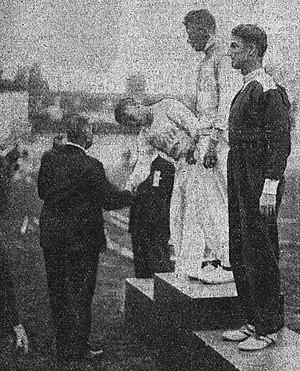
De G. à D. Yrjö Nikkanen (2e), Matti Järvinen (1er) et József Várszegi (3e) au lancement du javelot des championnats d'Europe 1938.
József Várszegi est un athlète hongrois spécialiste du lancer de javelot. Licencié au Magyar Atlétikai Klub puis au Goldberger Sportegyesület, il mesurait 1,82 m pour 80 kg.
Matti Henrikki Järvinen est un athlète finlandais spécialiste du lancer du javelot qui fut champion olympique et détenteur du record du monde de la discipline à dix reprises dans les années 1930.